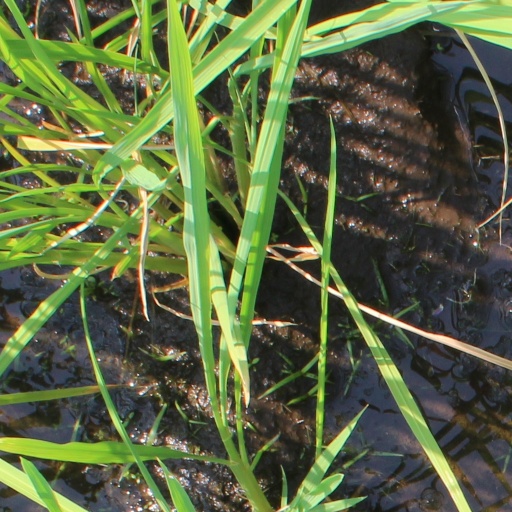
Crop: rice